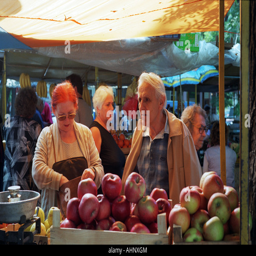
elderly couple shopping at a local market